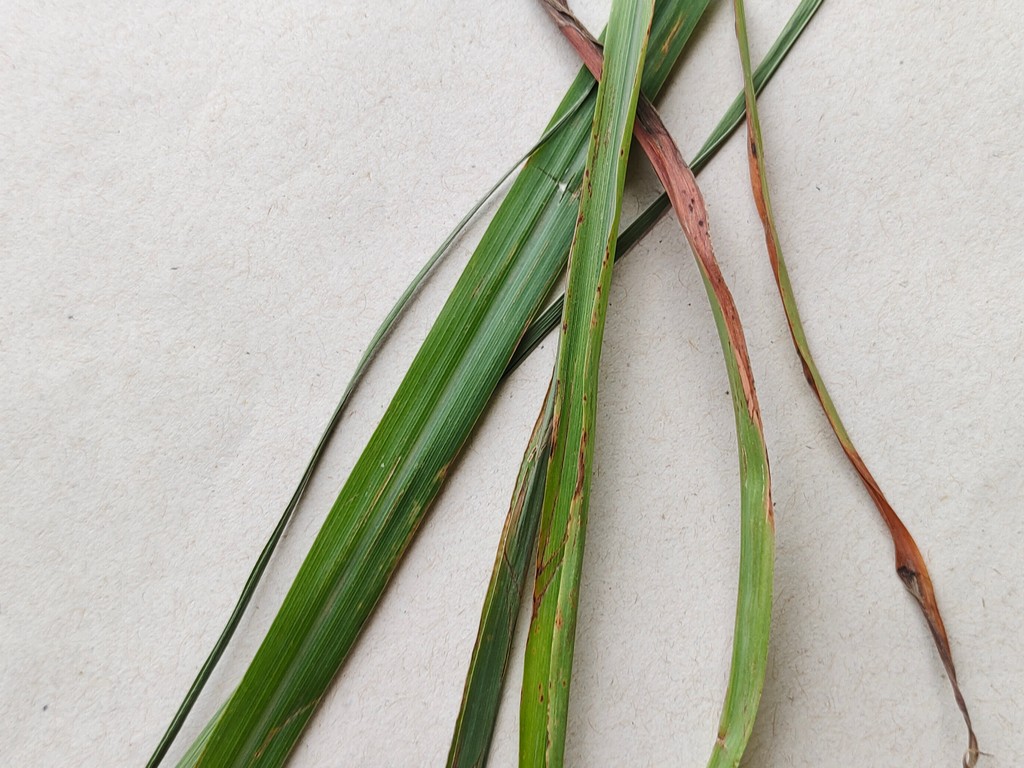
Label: Unhealthy